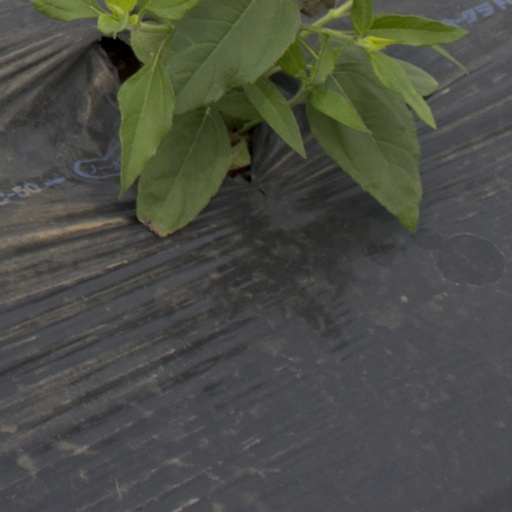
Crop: Jerusalem artichoke